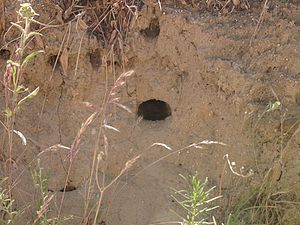
Biæder / Føde
Redehullet er 1,5 meter langt og anbringes i en stejl klint.
Biæderen er en fugl i familien af biædere i ordenen af skrigefugle. Den når en længde på 30 cm og vejer 70 g. Den lever i Europa, Afrika og det vestlige, sydlige og centrale Asien. Den lille fugl har en temmelig kraftig stemme, der lyder blød og trillende i retning af "prry-it" eller kortere "pyt". Ofte kan man se den sidde i toppen af buske eller på telefonledninger.